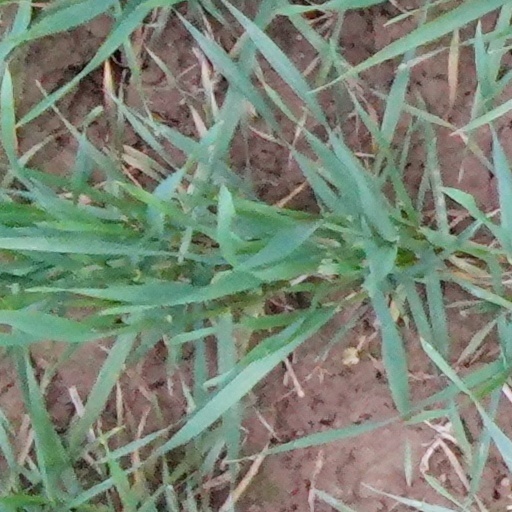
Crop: wheat